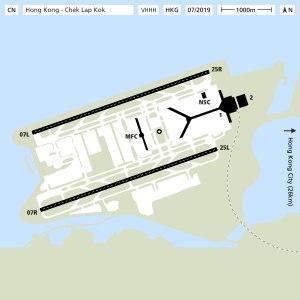
L'aéroport international de Hong Kong est l'aéroport de la ville de Hong Kong, à une trentaine de kilomètres du centre-ville.